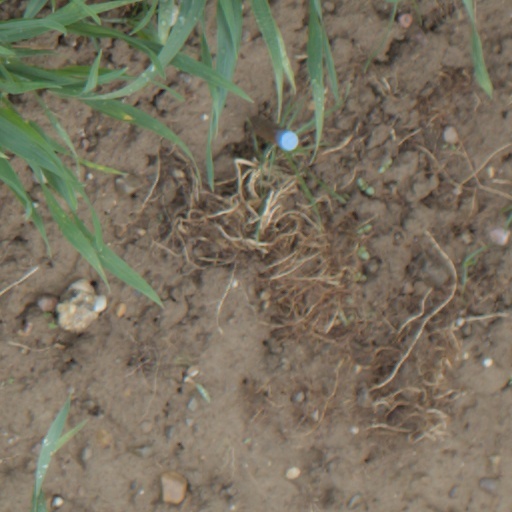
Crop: wheat